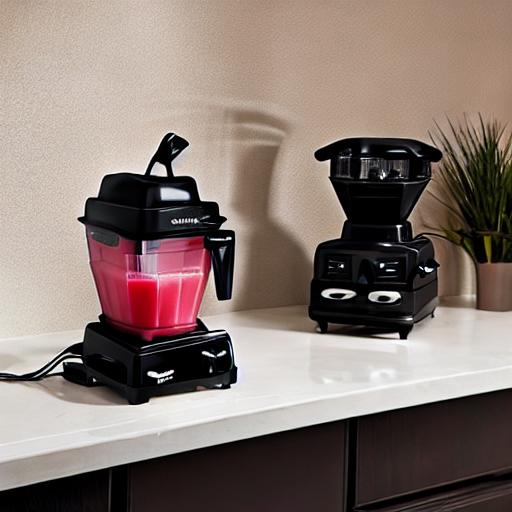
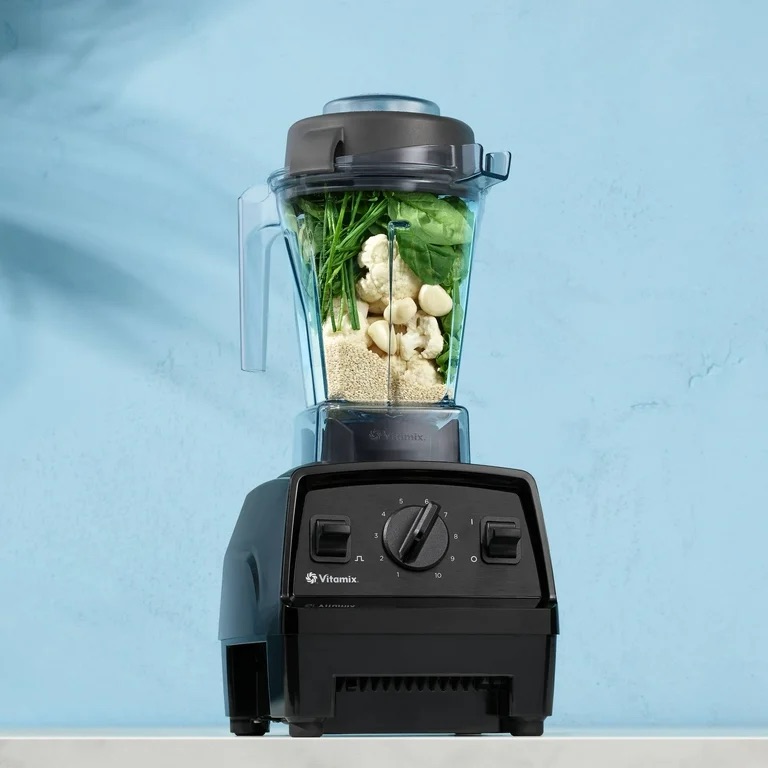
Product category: items_blender
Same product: no